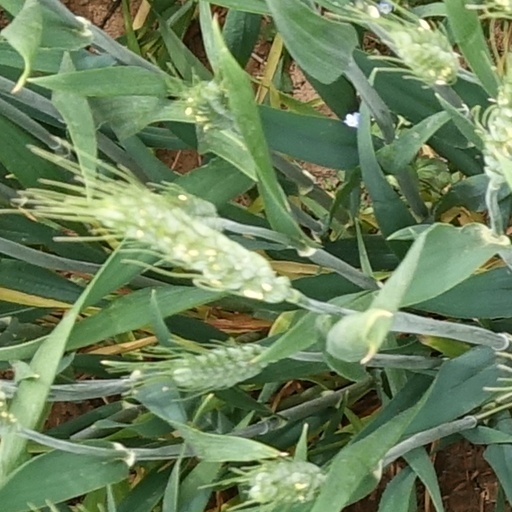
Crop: wheat